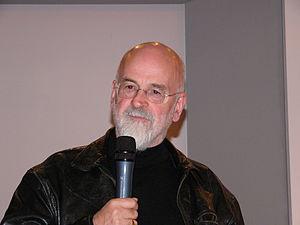
Terry Pratchett [ˈtɛɹi ˈpɹæt͡ʃɪt] est un écrivain britannique né le 28 avril 1948 à Beaconsfield et mort le 12 mars 2015 à Broad Chalke. Il est principalement connu pour ses romans de fantasy humoristique prenant place dans l'univers du Disque-monde, dans lequel il détourne les canons du genre pour se livrer à une satire de divers aspects de la société contemporaine.